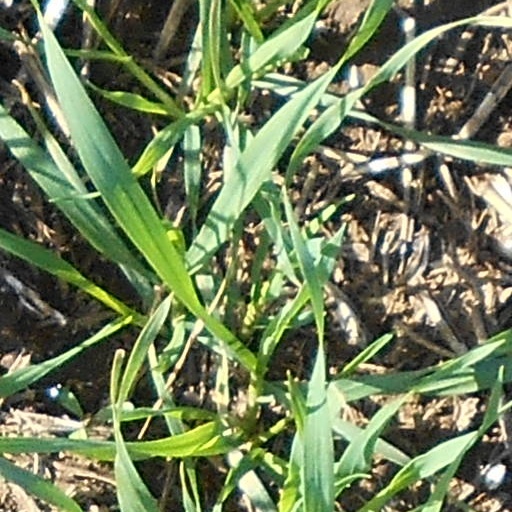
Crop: wheat